Tala tank

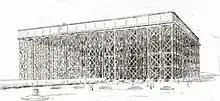

Initially, Palta Water Works fed an underground reservoir at Wellington Square (now Subodh Chandra Mallick Square) in the city centre. It had a capacity of which gradually became insufficient for the growing population. Supply from underground reservoirs proved to be challenging in terms of cost and time, and because of the very flat landscape in and around the city there was no suitable place to build a high reservoir. To ensure uninterrupted water supply to the city, the Assistant Engineer of Calcutta Corporation (now Kolkata Municipal Corporation or KMC), Arthur Peirce, conceived what became Tala tank in 1901. The Chief Engineer of KMC, W. B. MacCabe, designed the tank in 1902. Having a nine-million-gallon water reservoir overhead was a daring proposition. Edward Norman Baker, Lieutenant Governor of Bengal, commissioned the tank on 18 November 1909.